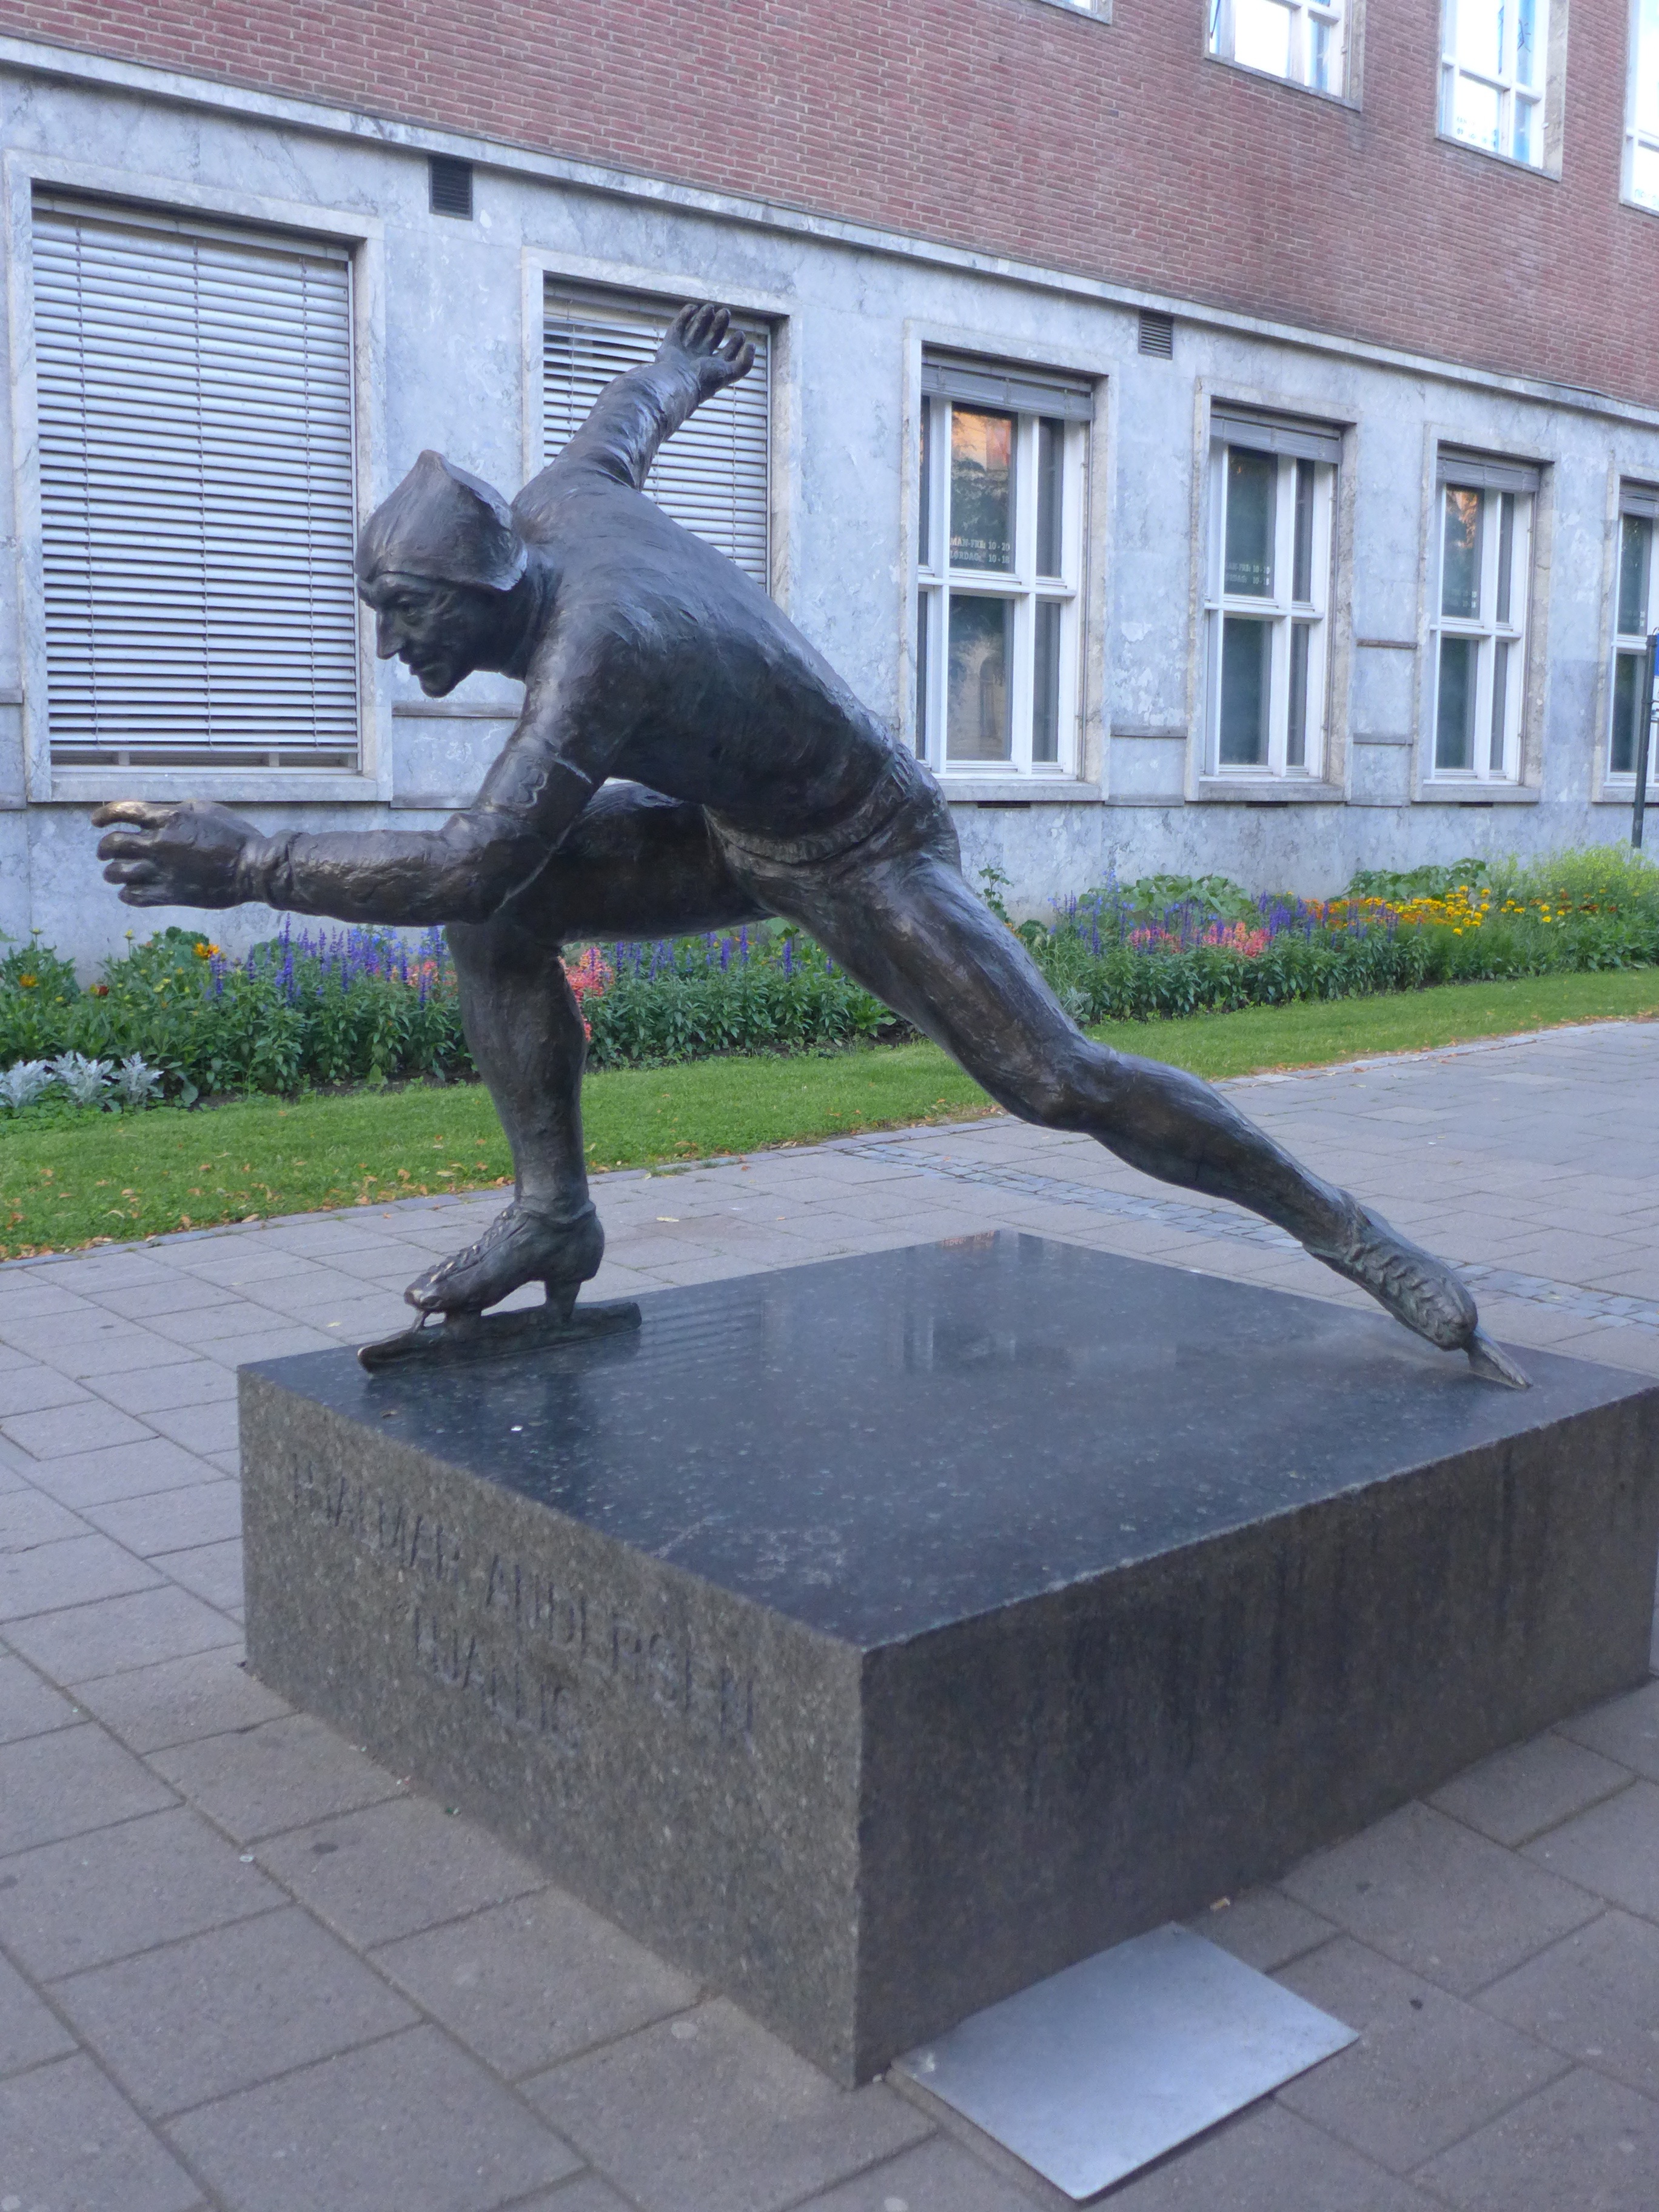
monument, statue, sculpture, memorial, art, water feature, trontheim, speed skater